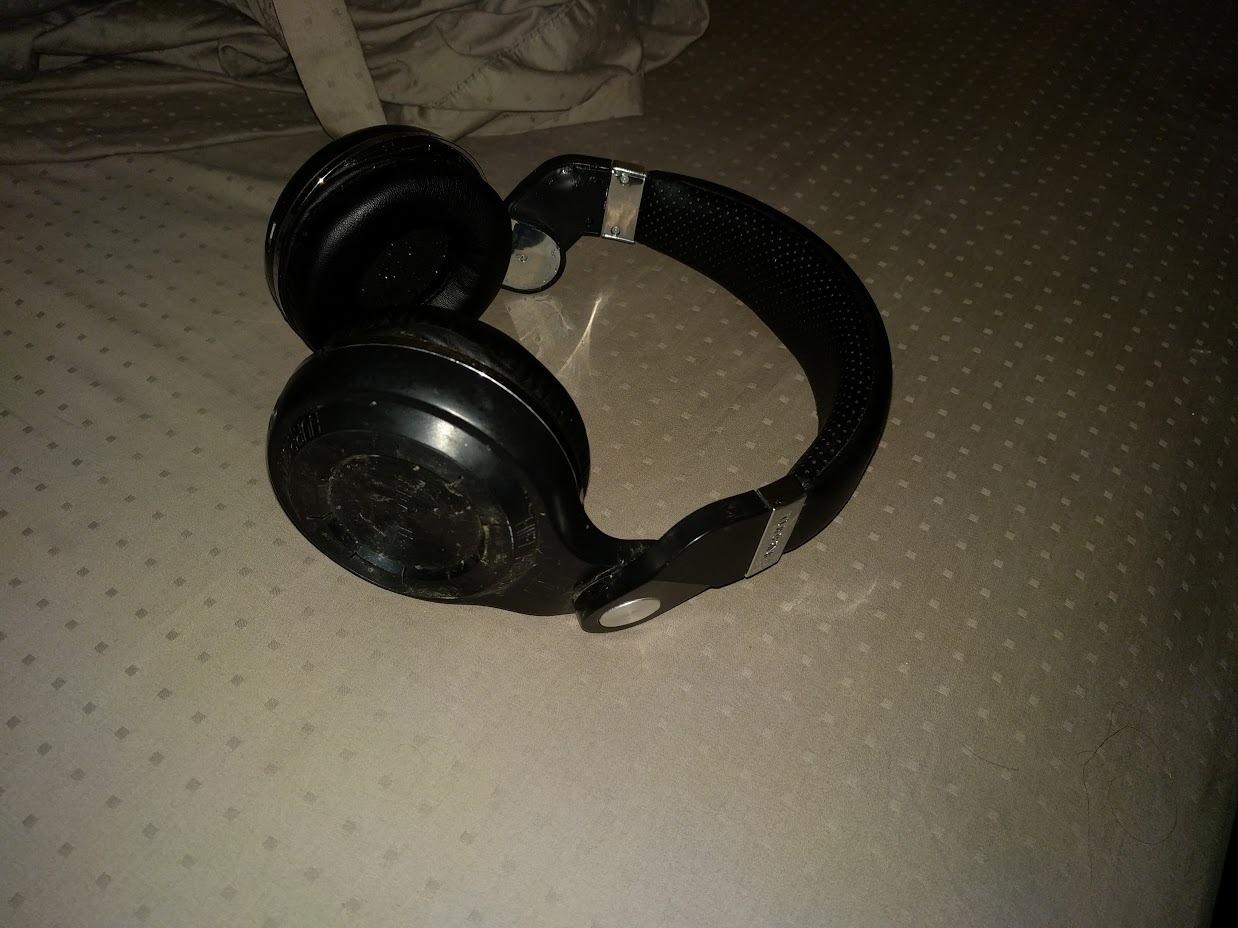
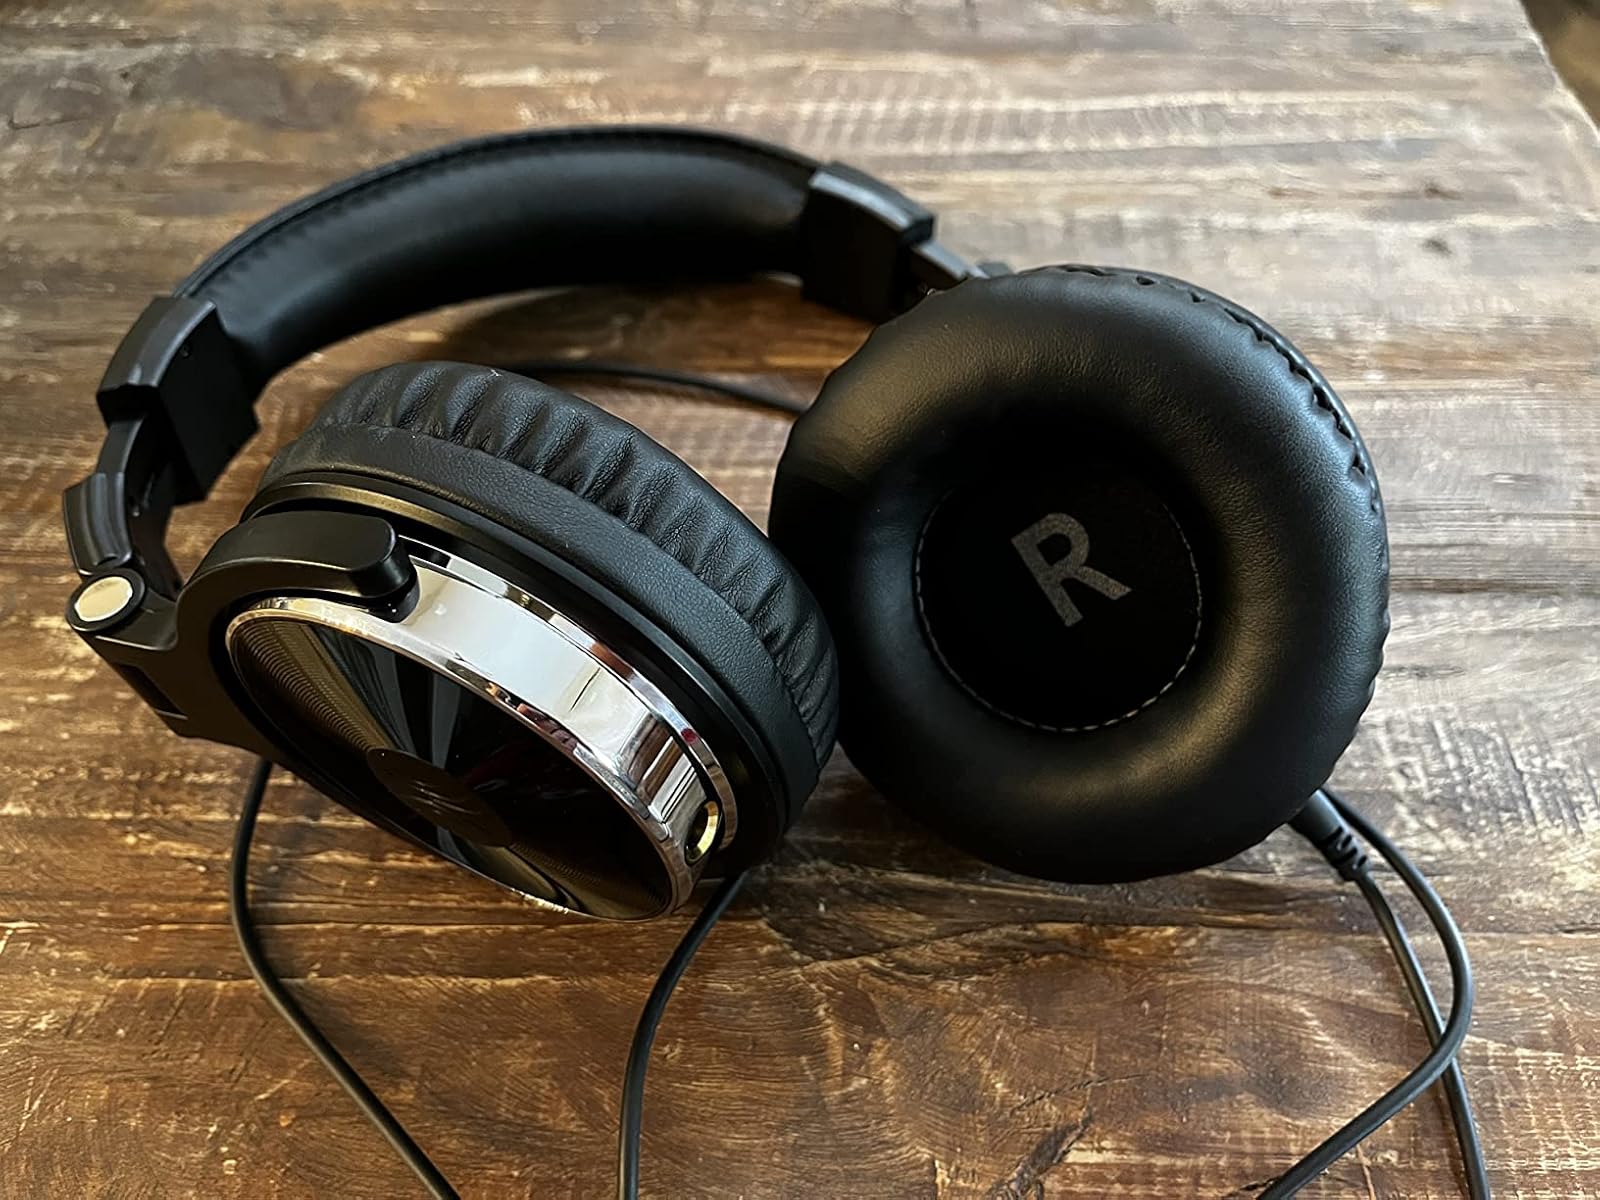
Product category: headphones
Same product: no